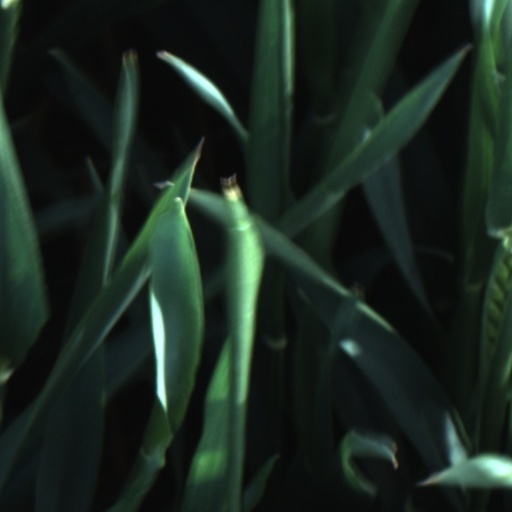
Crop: wheat